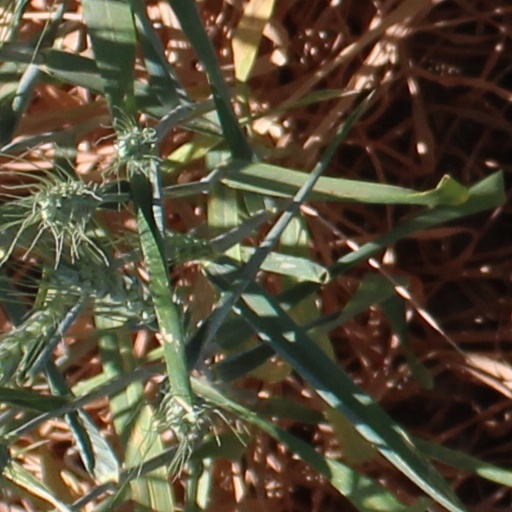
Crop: wheat